Rough Winds

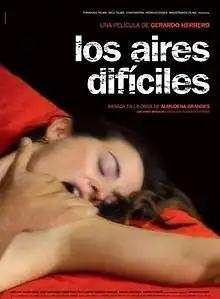
Theatrical release poster

Rough Winds is a 2006 Spanish melodrama film directed by Gerardo Herrero adapting the novel "Los aires difíciles" by Almudena Grandes. It features José Luis García Pérez, Cuca Escribano and Carmen Elías.